Caninemys

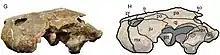

The skull of "Caninemys" is robust and roughly triangular in shape with thick and massive premaxilla. The eyes are dorsally oriented, facing slightly upward. No nasal bones are present as in other members of Pelomedusoides. Instead the prefrontals make up most of the anterior portion of the skull, including the area just above the nares. The prefrontals extend past the maxilla, giving it a somewhat stub-nosed appearance. The paired prefrontals, frontals and parietals all contact their respective second bone at the midline. The frontals lack the groove that is characteristic for "Podocnemis". Scales are preserved on the skull roof, especially over the parietals. Based on this "Caninemys" had triangular interparietal scales, similar to modern "Podocnemis" species. The premaxilla are paired, but only make up a small portion of the jaws just below the nares. The triturating (grinding) surface of "Caninemys" is notably more complex than in modern podocnemidids, with a sharp labial ridge that forms a small but distinct toothlike process at the midline contact of the premaxilla. The premaxilla also form a large recess to accommodate for a hooked lower jaw, as seen in the modern Alligator Snapping Turtle. The maxilla of "Caninemys" are noticeably enlarged and give the animal a superficially "bulldog-like" appearance. The maxilla also stands out for the large, tooth-like processes formed by the labial ridge and flanking the premaxilla on both sides. These processes, superficially resembling the canine teeth seen in mammals, are very noticeable when the skull is viewed head-on. These two processes, alongside the premaxillary process, account for the tridentate condition that gives "Caninemys tridentata" its species name. Even without these processes the labial ridge is very pronounced in "Caninemys", being thick and extending downward 2 centimeters into a flattened edge. The ridge curves upwards close to the maxilla, creating a u-shaped notch. However, "Caninemys" does not possess a secondary palate like in "Bairdemys", "Stereogenys" and "Shweboemys".